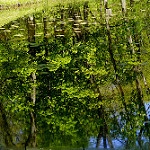
Label: forest